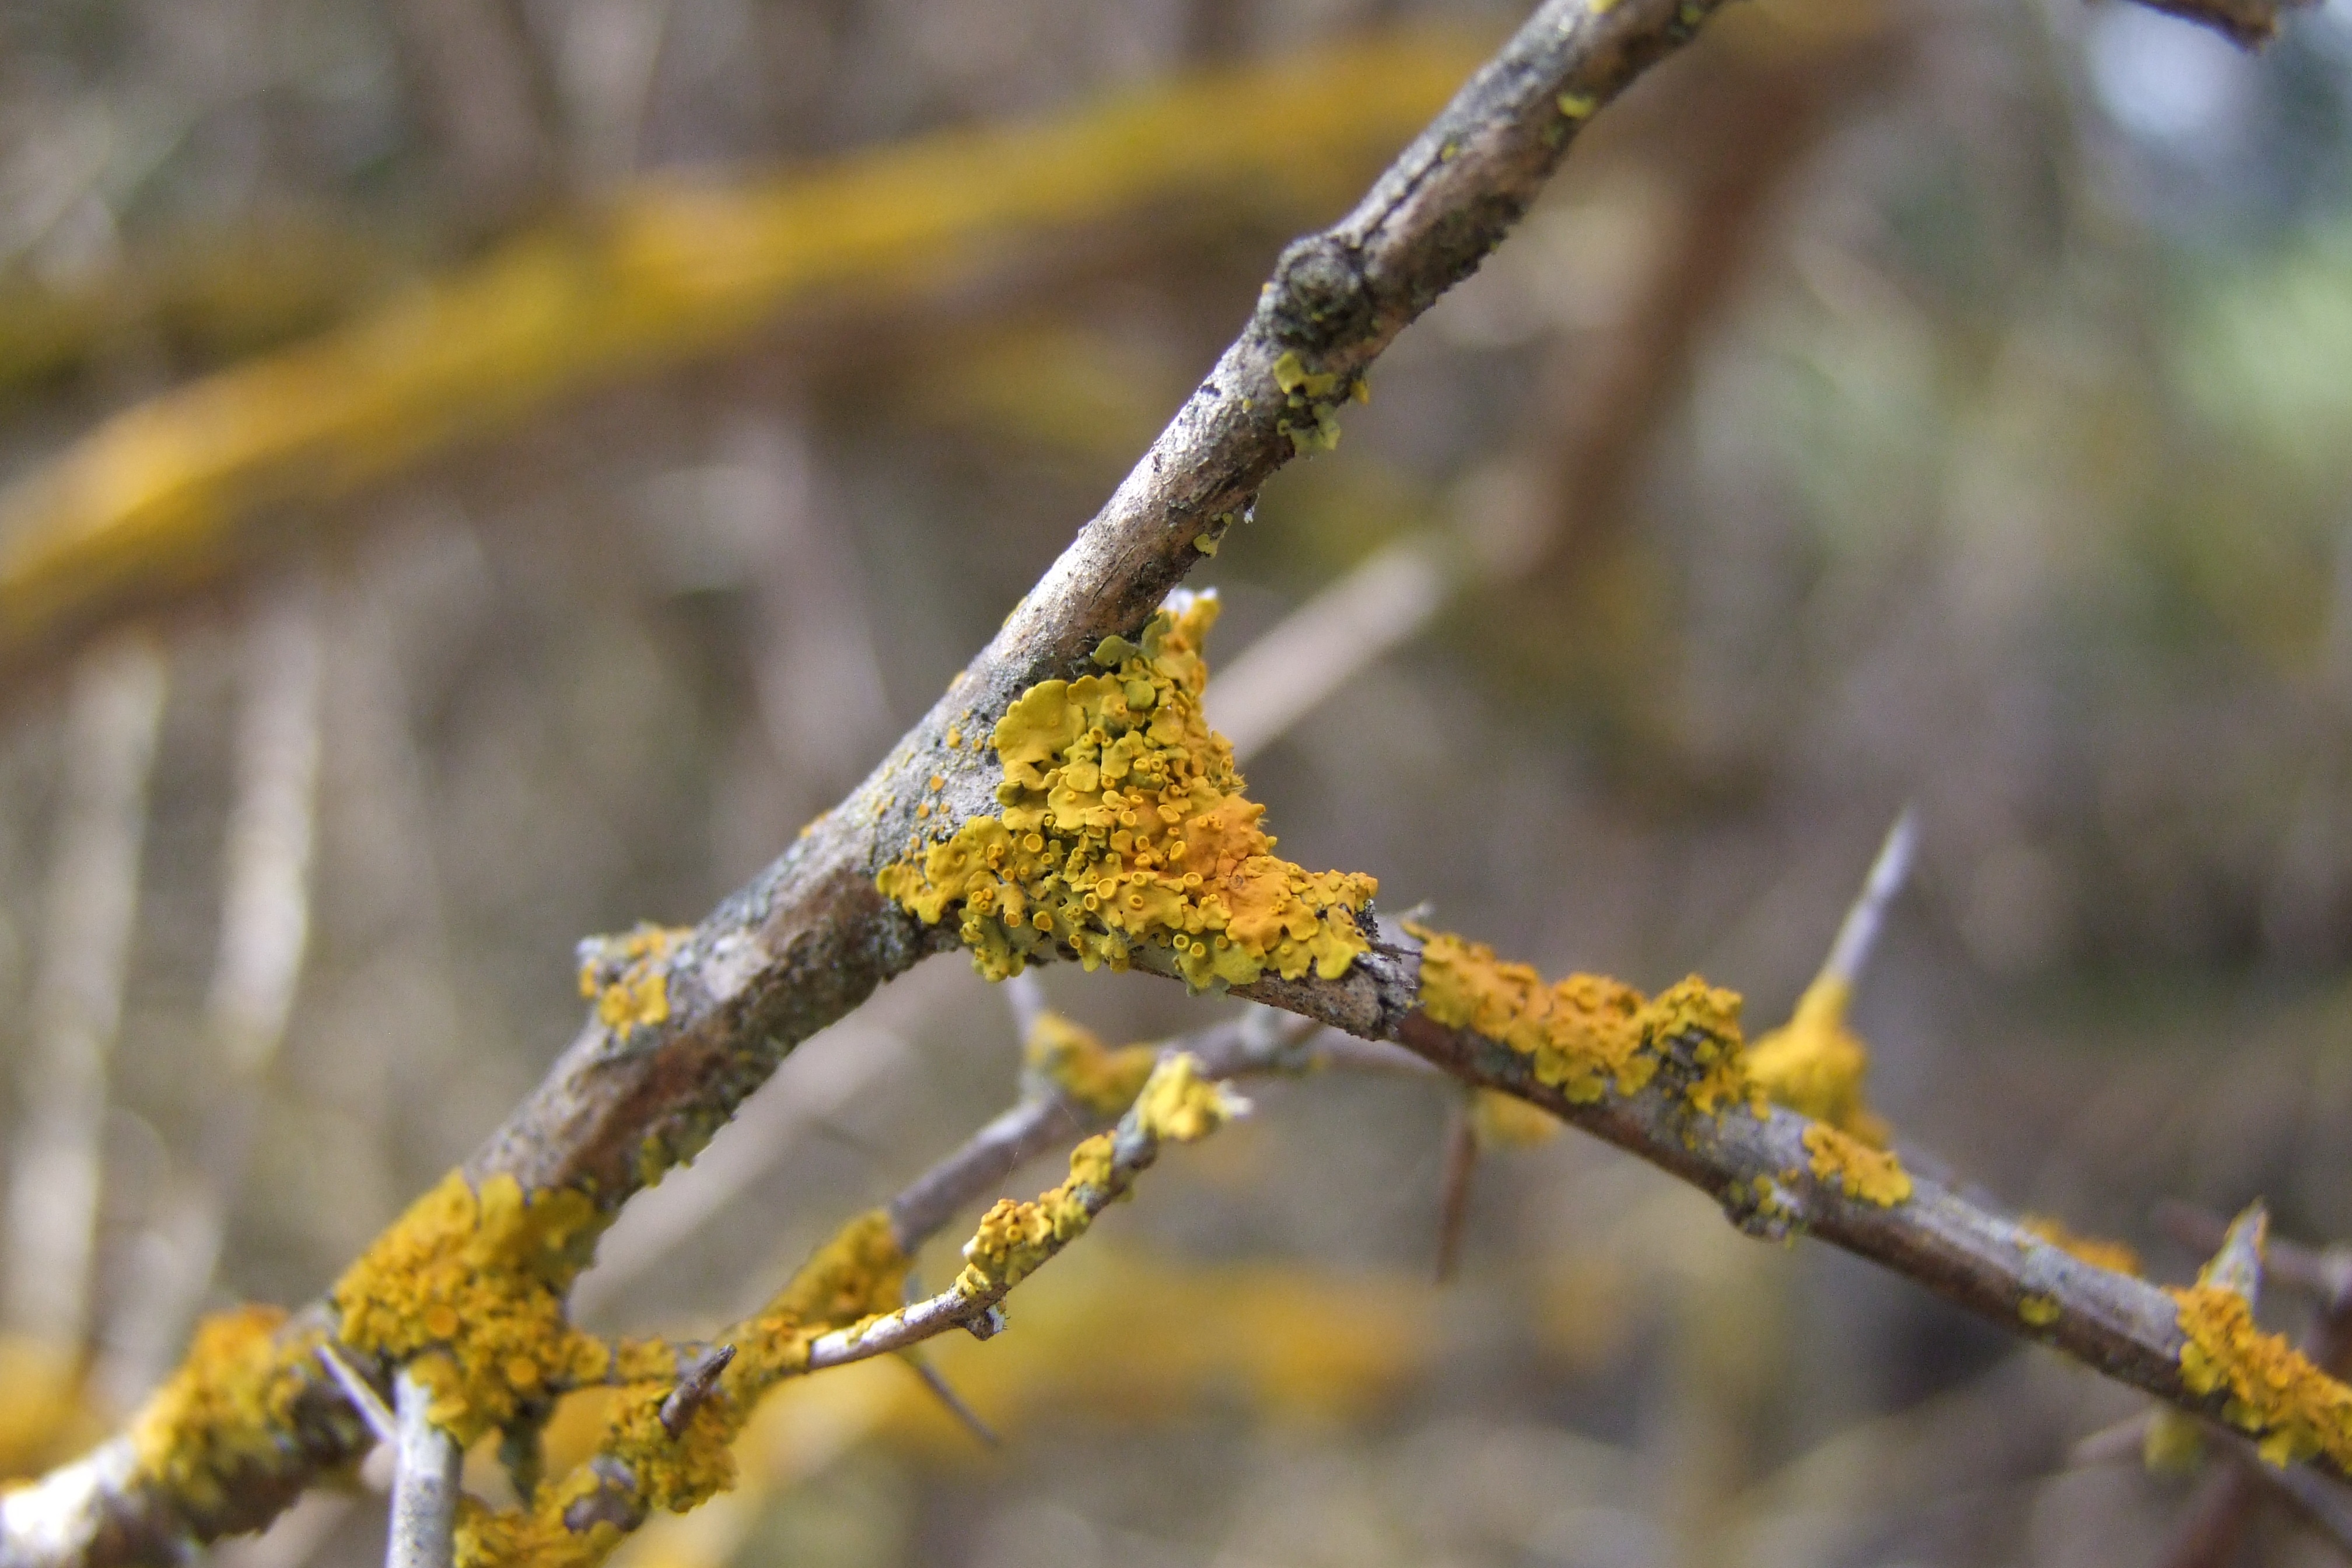
tree, nature, branch, blossom, plant, sunlight, leaf, flower, trunk, spring, birch, autumn, yellow, flora, season, twig, close up, deciduous, bud, macro photography, flowering plant, plant stem, woody plant, land plant, thorns spines and prickles